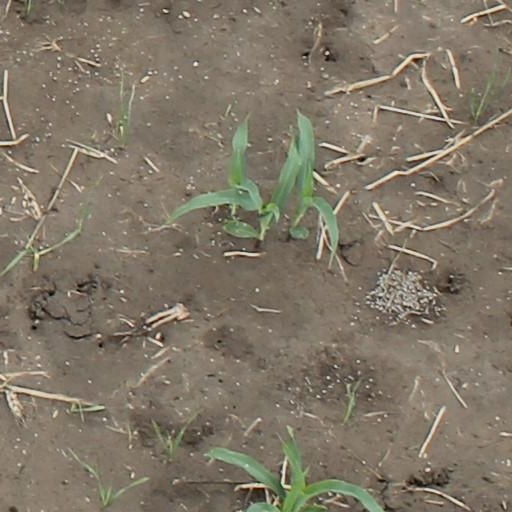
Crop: maize; corn